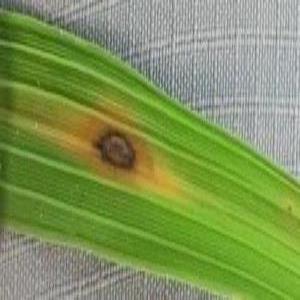
Disease: Brownspot